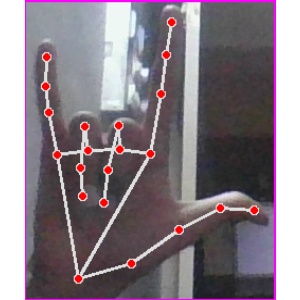
अक्षर: व